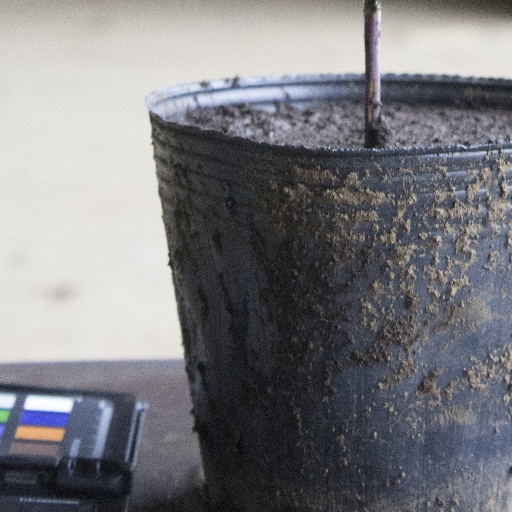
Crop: soybean